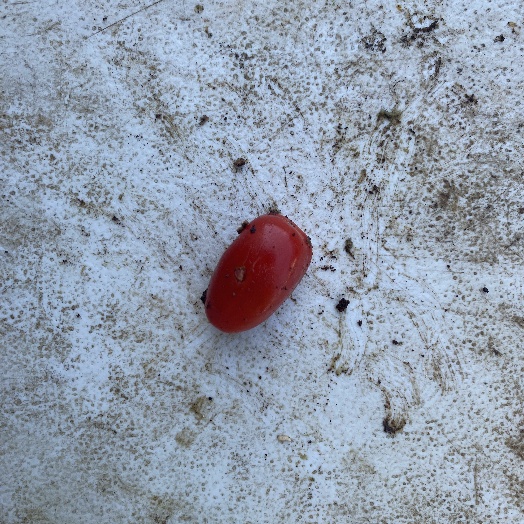
Label: generalcompost